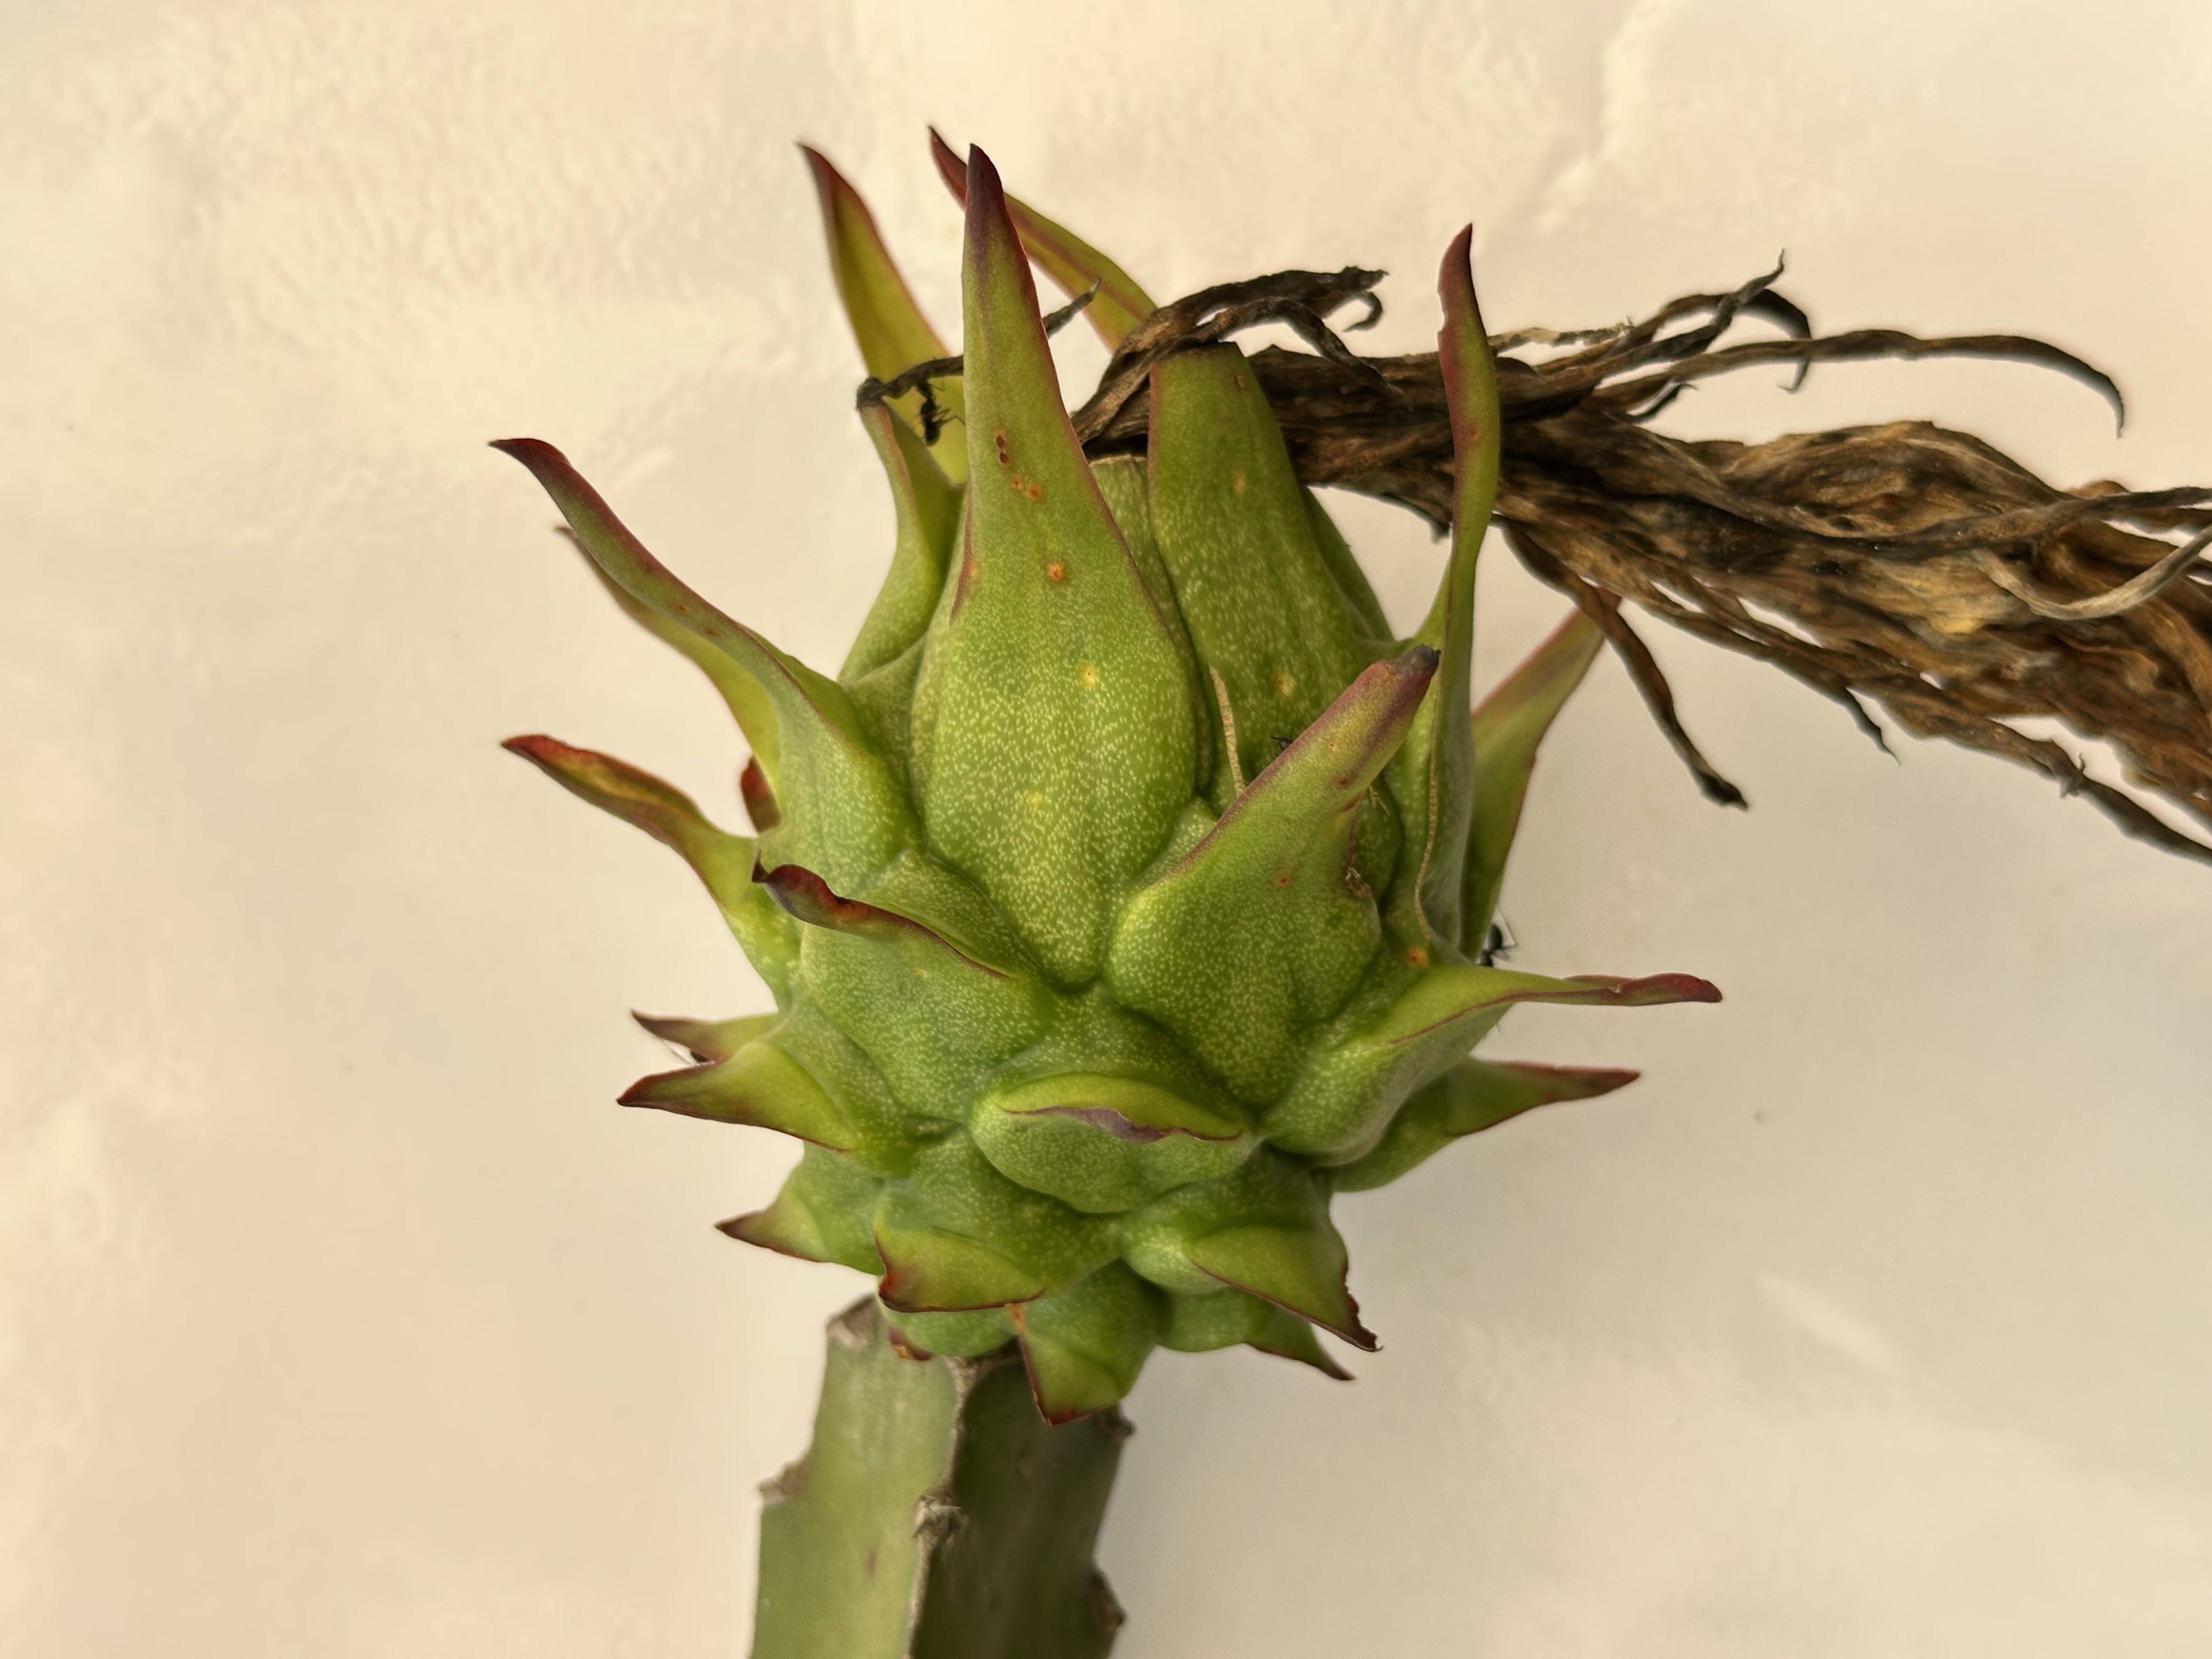
Label: Good fruit